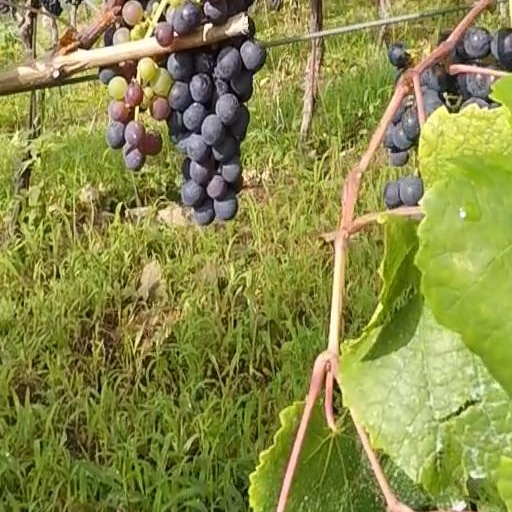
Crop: grape